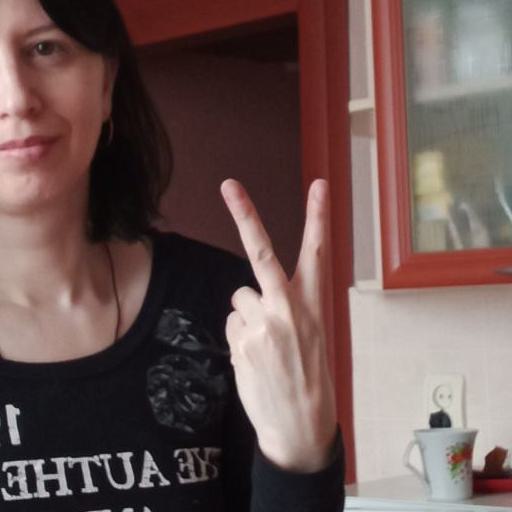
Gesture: peace_inverted